Commonwealth Register of Institutions and Courses for Overseas Students

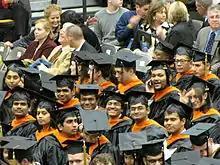
Graduating students

ESOS and CRICOS amendments were made effective in February 2010. Two new criteria were implemented to ensure education was the primary purpose of institutions and they could provide such services adequately. In addition, new registration requirements were implemented under CRICOS for providers, certifying the quality of the education sector, defending the register and ensuring the primary purpose of institutions and their courses is to educate. Any providers wishing to register in CRICOS must have confirmed their ability under relevant state and territory officials. In conjunction with CRICOS and its authorities, reforms included the establishment of the Tertiary Education Quality Standards Agency and the Australian Skills Quality Authority to provide an additional layer of protection for the overseas education industry as well as being another regulatory body that assesses providers. Under amendments, all institutions and their courses must have re-registered through CRICOS by 31 December 2010 if they wished to continue educating overseas students. Conjointly, all providers are limited to five years of registration before having to re-apply, showing their continued ability to meet education and financial requirements and additional regulations.